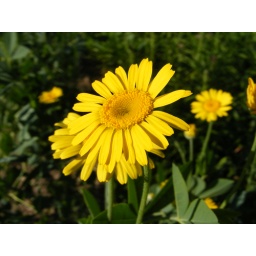
A yellow flower at the West Baden Spring Hotel in French Lick, Indiana. Photo taken June 12, 2007.